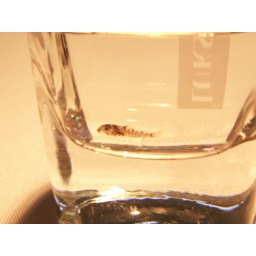
Little fish in vodka glass